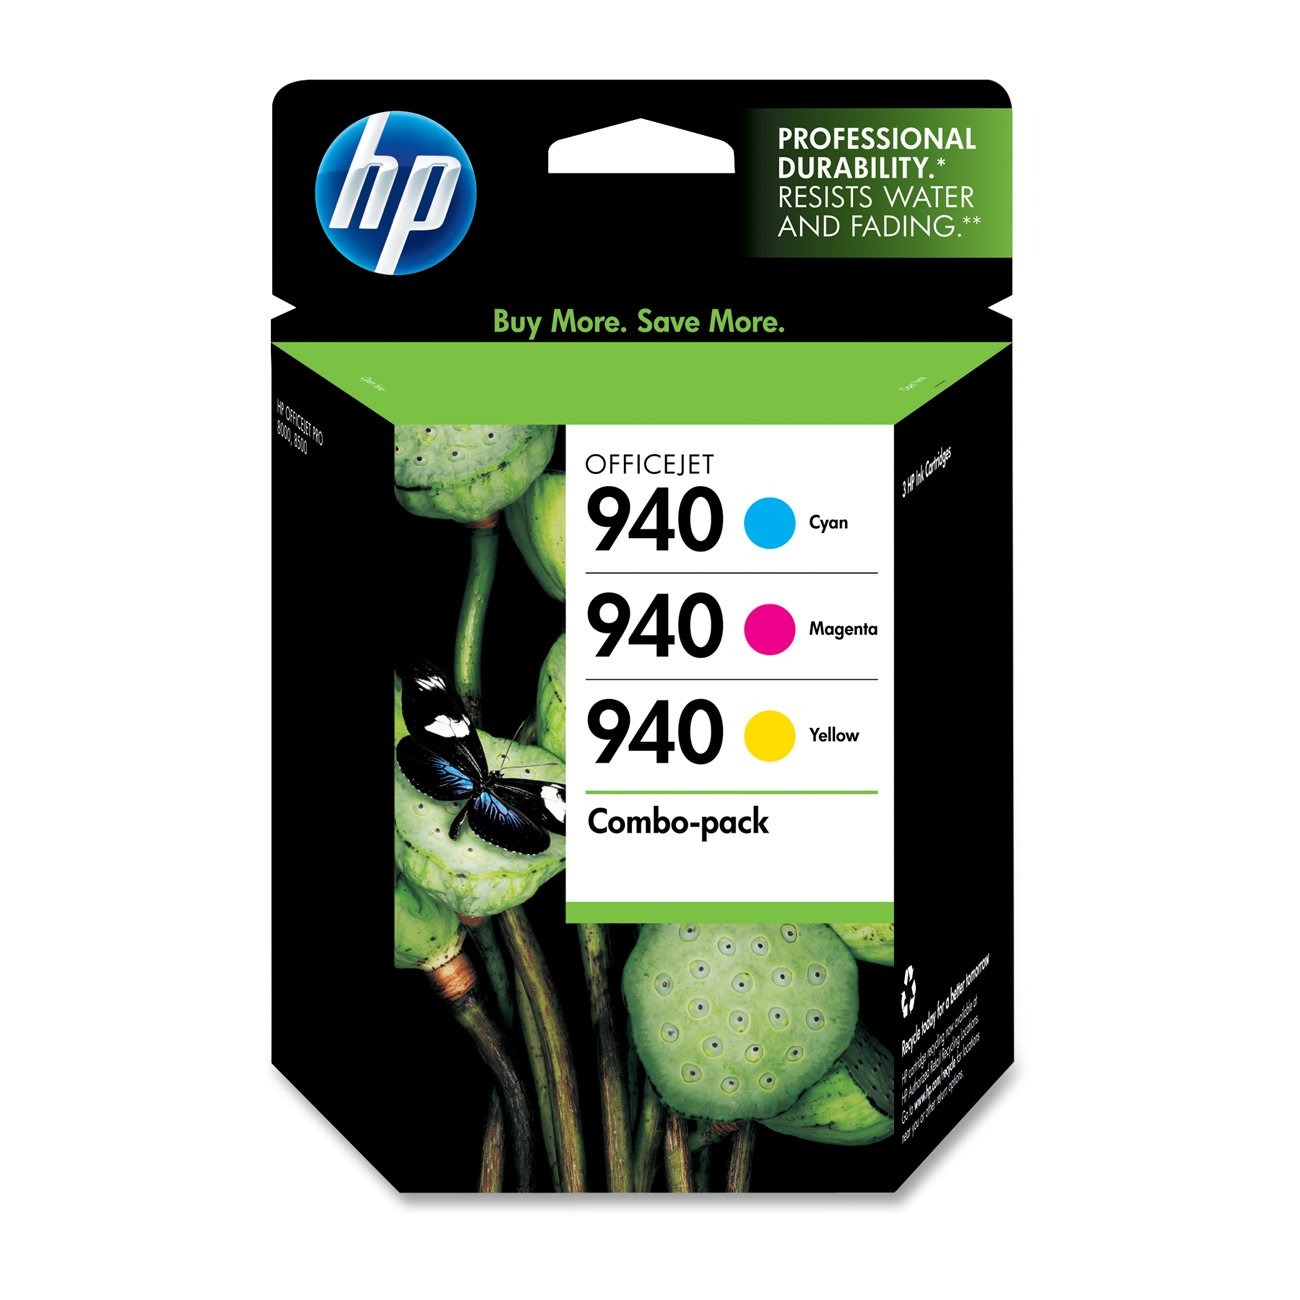
Item Name: HP Color Combo Pack Original Ink Cartridges (940)
Bullet Point 1: Cyan, Magenta, Yellow
Bullet Point 2: Yield 900 standard pages
Bullet Point 3: Works with HP LaserJet 8500, 8000 Series
Value: 1.0
Unit: count

Price: 82.99